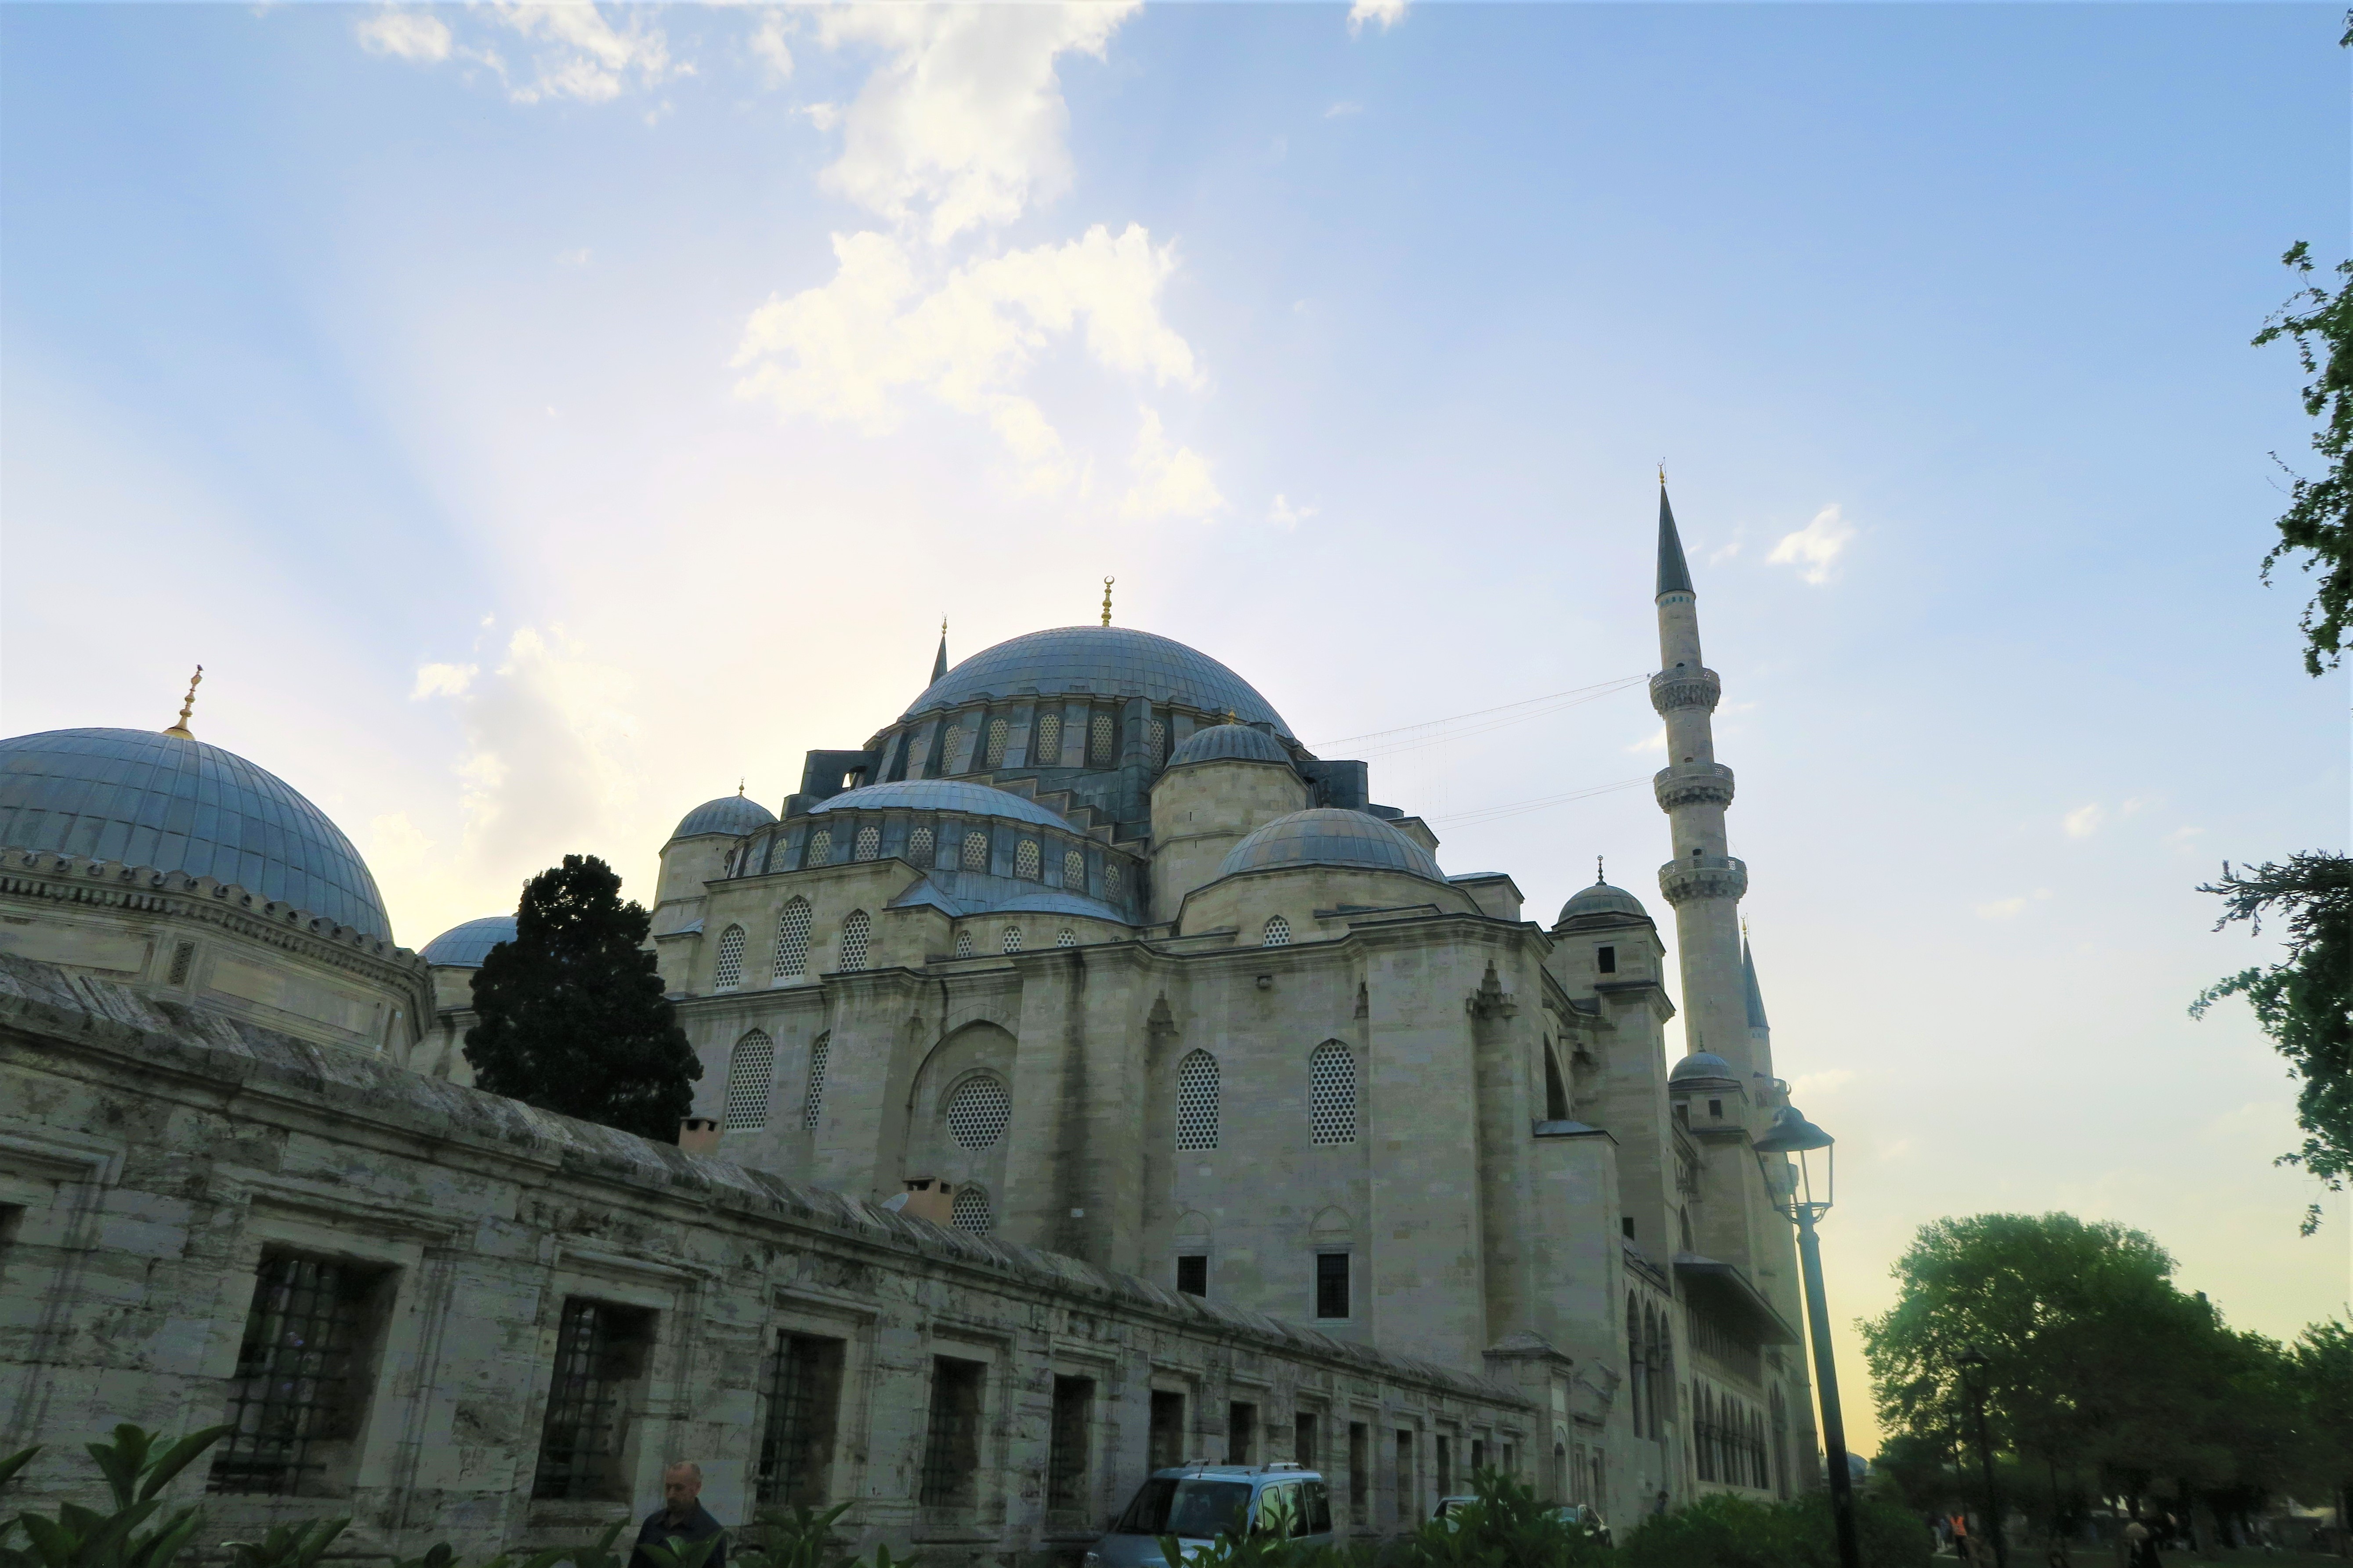
mosque, architecture, religion, islam, dome, art, beautiful, minaret, worship, landmark, building, place of worship, holy places, byzantine architecture, classical architecture, historic site, khanqah, sky, tomb, tourist attraction, tree, temple, tourism, medieval architecture, palace, synagogue, monument, basilica, stately home